Calloose

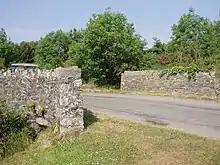
A bridge at Calloose

Calloose is a hamlet near Leedstown in west Cornwall, England, UK.